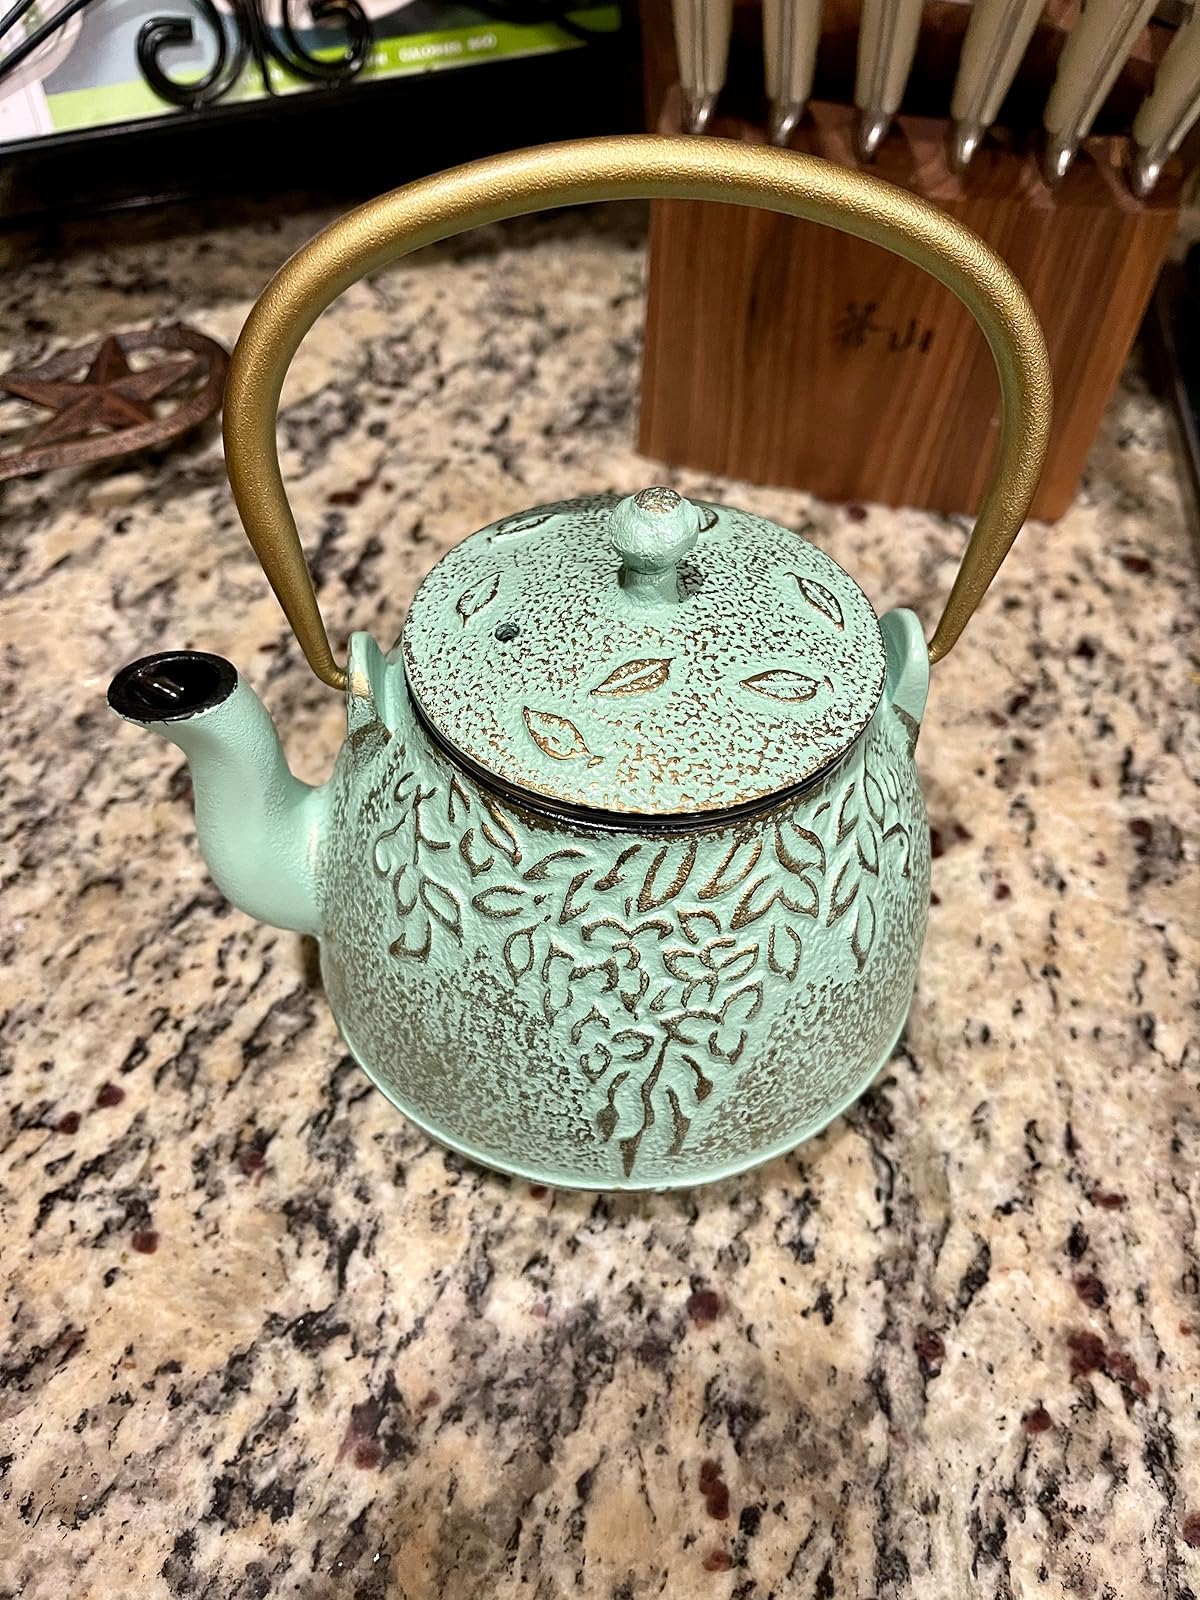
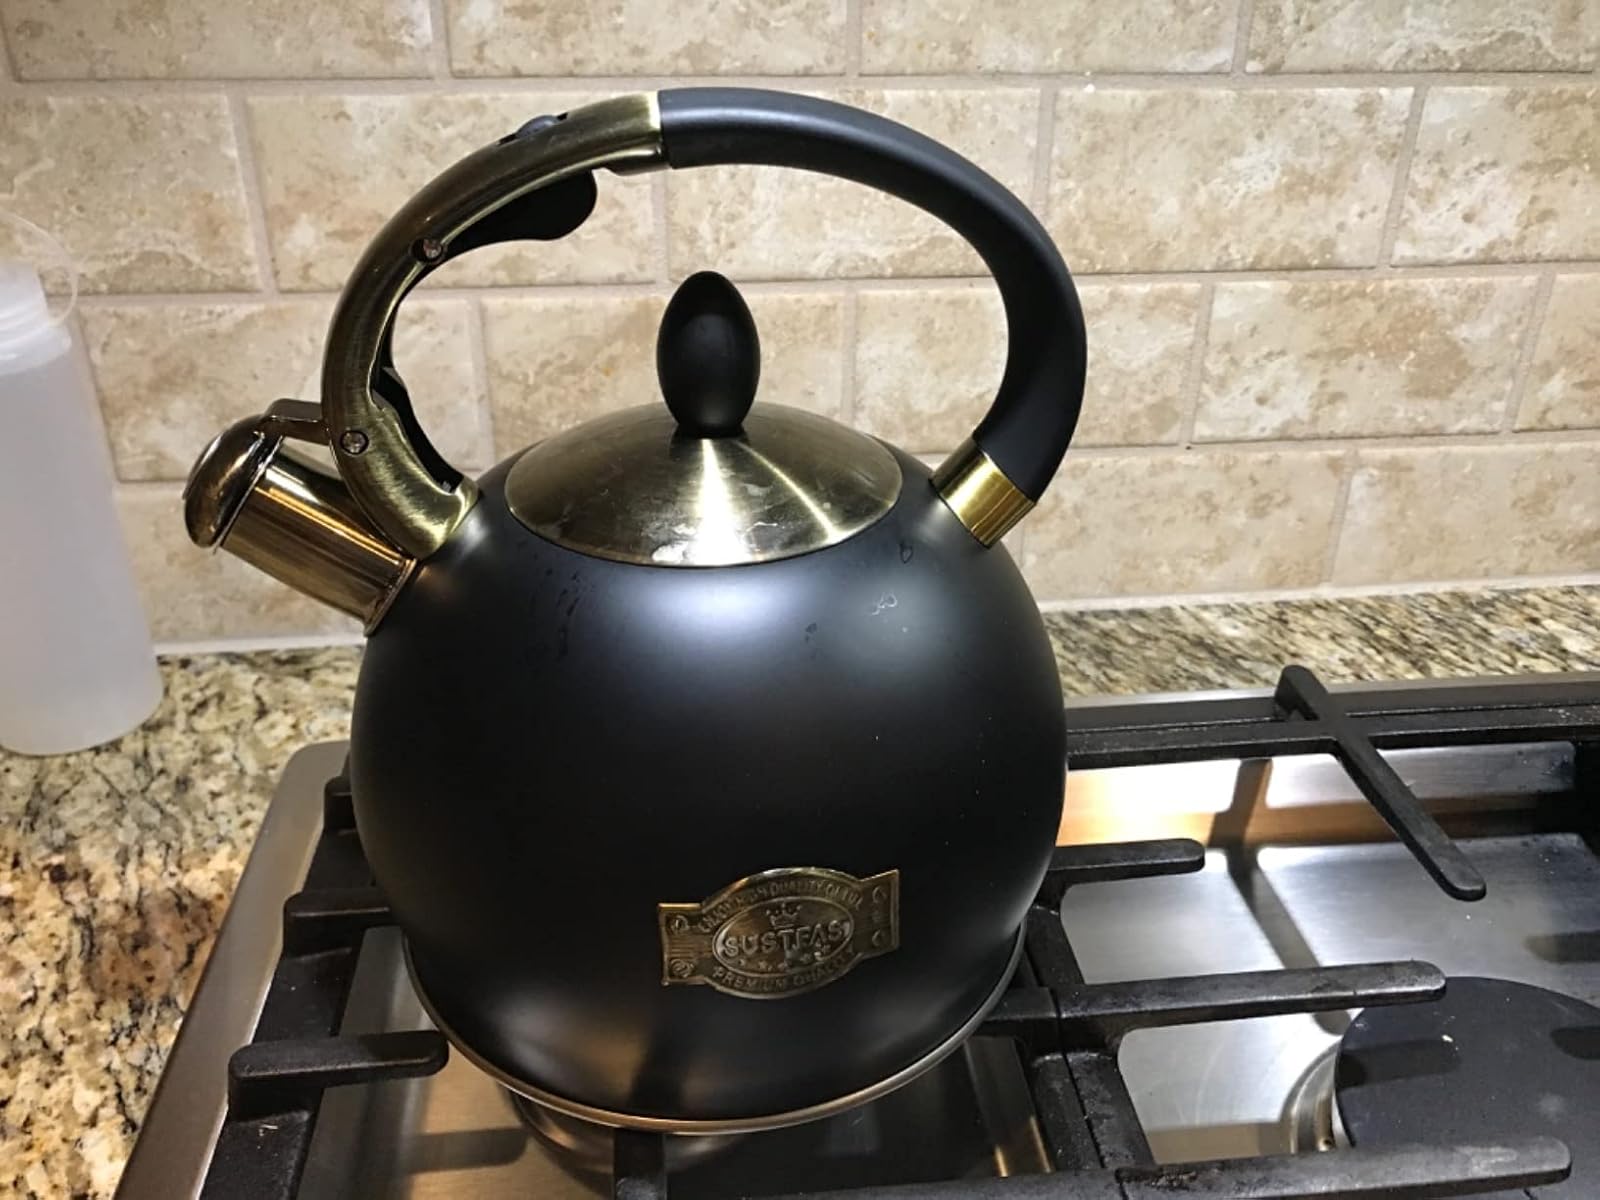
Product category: items_kettle
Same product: no